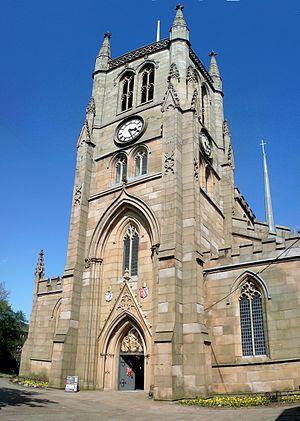
Le doyen de Blackburn est le président primus inter pares du chapitre de chanoines qui dirige la Cathédrale de la Sainte-Vierge-Marie de Blackburn. Avant 2000, le poste était dénommé provost, ce qui était alors l'équivalent d'un doyen dans la plupart des cathédrales anglaises. La cathédrale est l'église mère du diocèse de Blackburn et le siège de l'évêque de Blackburn. Le doyen actuel est Peter Howell-Jones.
La cathédrale de Blackburn, officiellement connu sous le nom de « cathédrale de la Vierge-Marie de Blackburn », est une cathédrale située dans le centre-ville de Blackburn, dans le Lancashire, en Angleterre. Elle est le siège du diocèse de Blackburn.